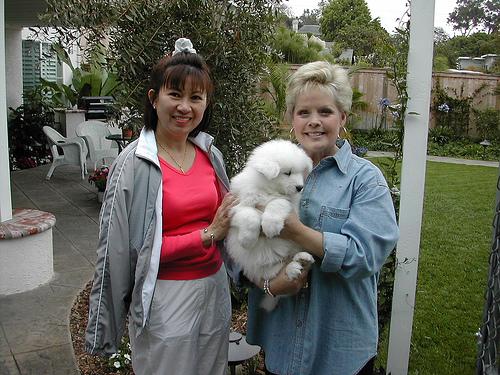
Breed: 2192-n000088-Samoyed